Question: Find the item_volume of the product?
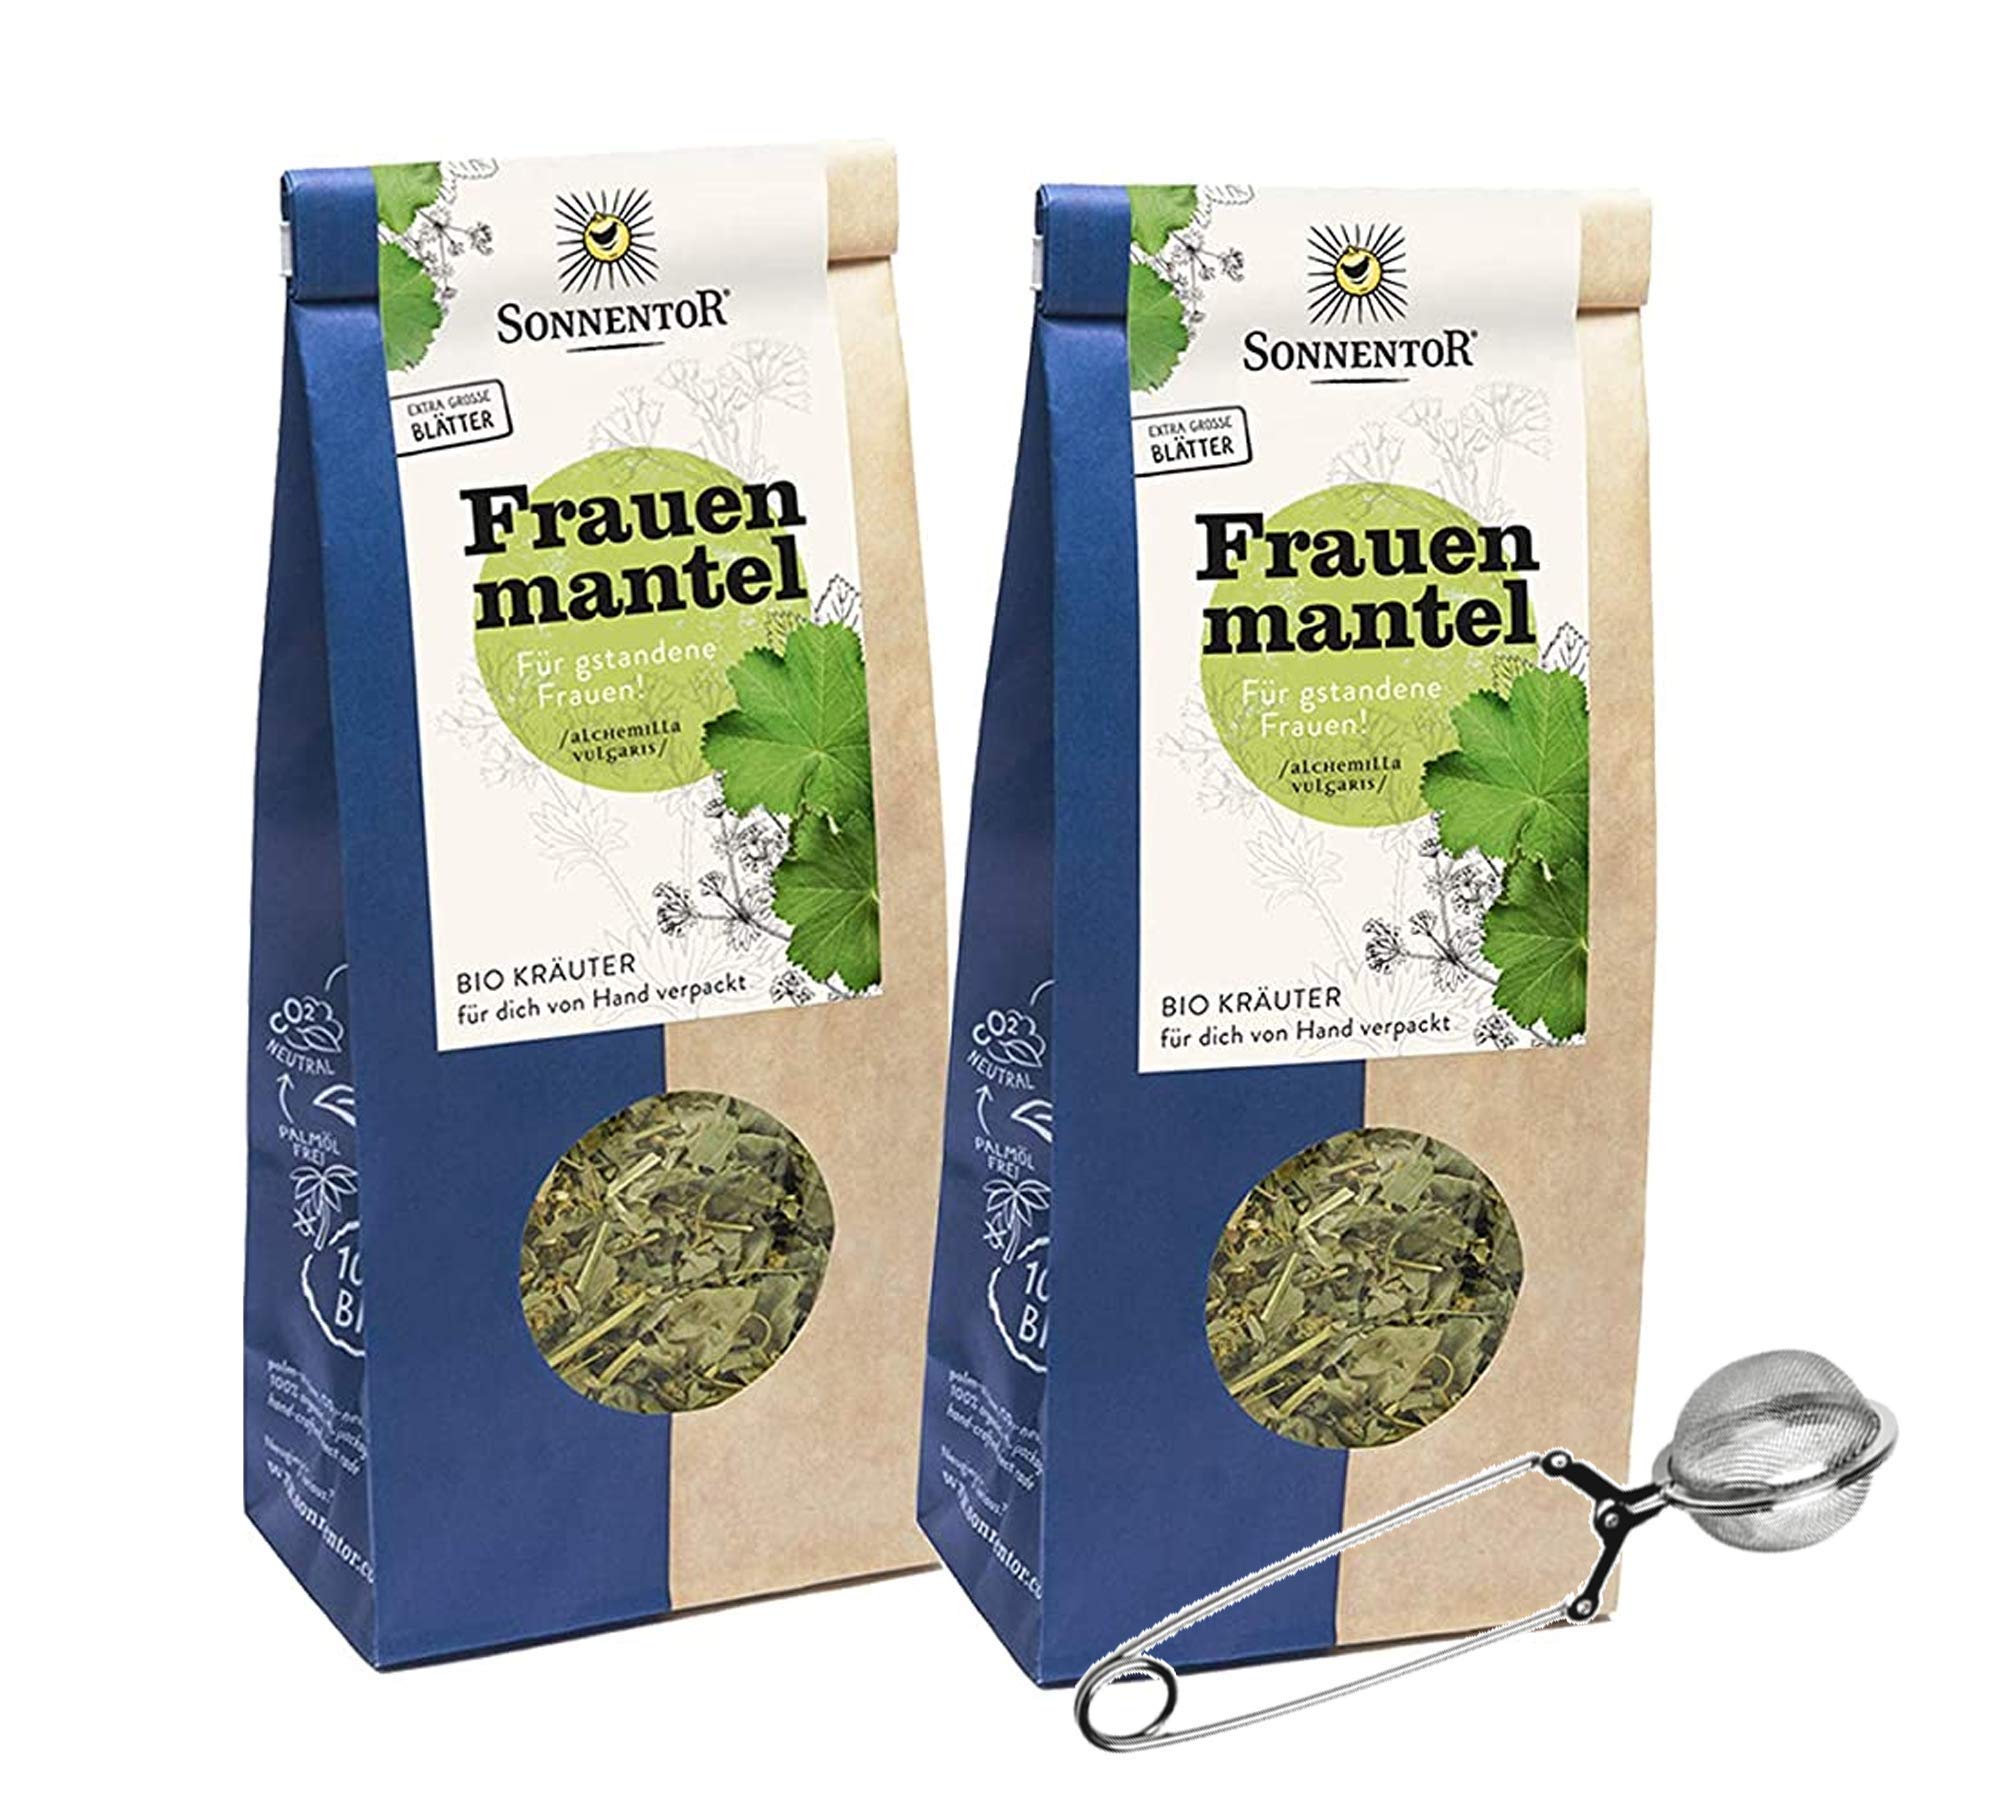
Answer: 1.0 litre